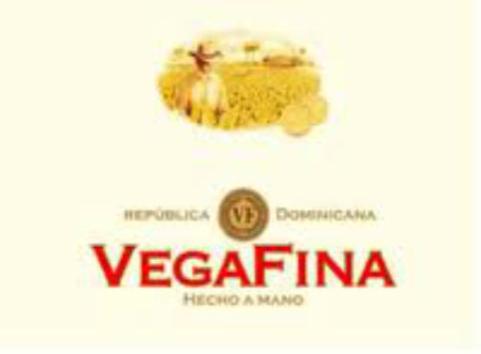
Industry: Necessities